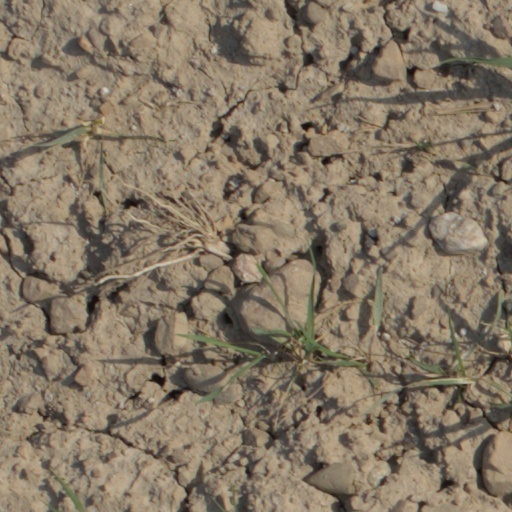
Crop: wheat